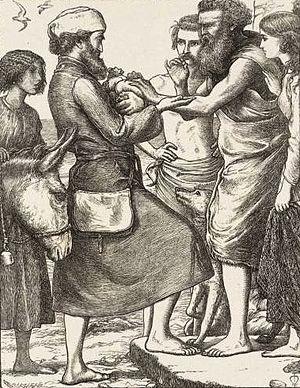
La parabole de la perle, ou parabole de la perle de grand prix, est une parabole que Jésus utilise pour expliquer la valeur du Royaume des Cieux, comme la parabole du trésor caché qui la précède immédiatement.
Les frères George et Edward Dalziel étaient des éditeurs et graveurs britanniques actifs durant l'époque victorienne. Ils fondèrent Dalziel Brothers, où les rejoignirent leurs autres frères John et Thomas Dalziel, ainsi qu'ultérieurement certains de leurs fils et neveux.